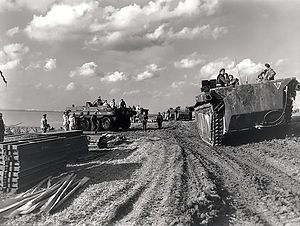
Slaget ved Schelde / Åbningen af Schelde
Kolonne af Alligator amfibiekøretøjer passerer Terrapin amfibiekøretøjer på Schelde, oktober 1944.
Slaget ved Schelde var en række militære operationer, som blev udført af 1. canadiske armé under generalløjtnant Guy Simonds. Slaget foregik i det nordlige Belgien og det sydvestlige Holland under 2. verdenskrig mellem 2. oktober og 8. november 1944